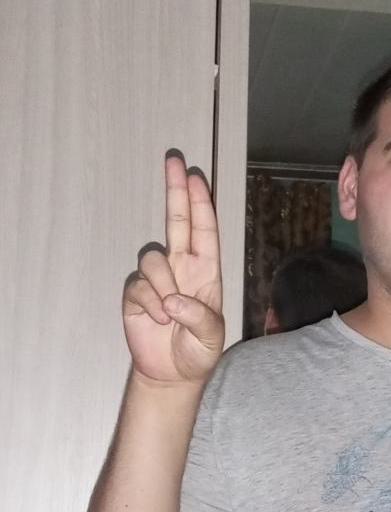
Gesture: two_up